Cash (Chinese coin)

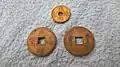
Machine-struck cash coins issued under the Guangxu Emperor in Guangzhou, Guangdong.

During the late Qing dynasty under the reign of the Guangxu Emperor in the mid 19th century the first machine-struck cash coins were produced, from 1889 a machine operated mint in Guangzhou, Guangdong opened where the majority of the machine-struck cash would be produced. Machine-made cash coins tend to be made from brass rather than from more pure copper as cast coins often were, and later the copper content of the alloy decreased while cheaper metals like lead and tin were used in larger quantities giving the coins a yellowish tint. Another effect of the contemporary copper shortages was that the Qing government started importing Korean 5 fun coins and overstruck them with "10 cash".